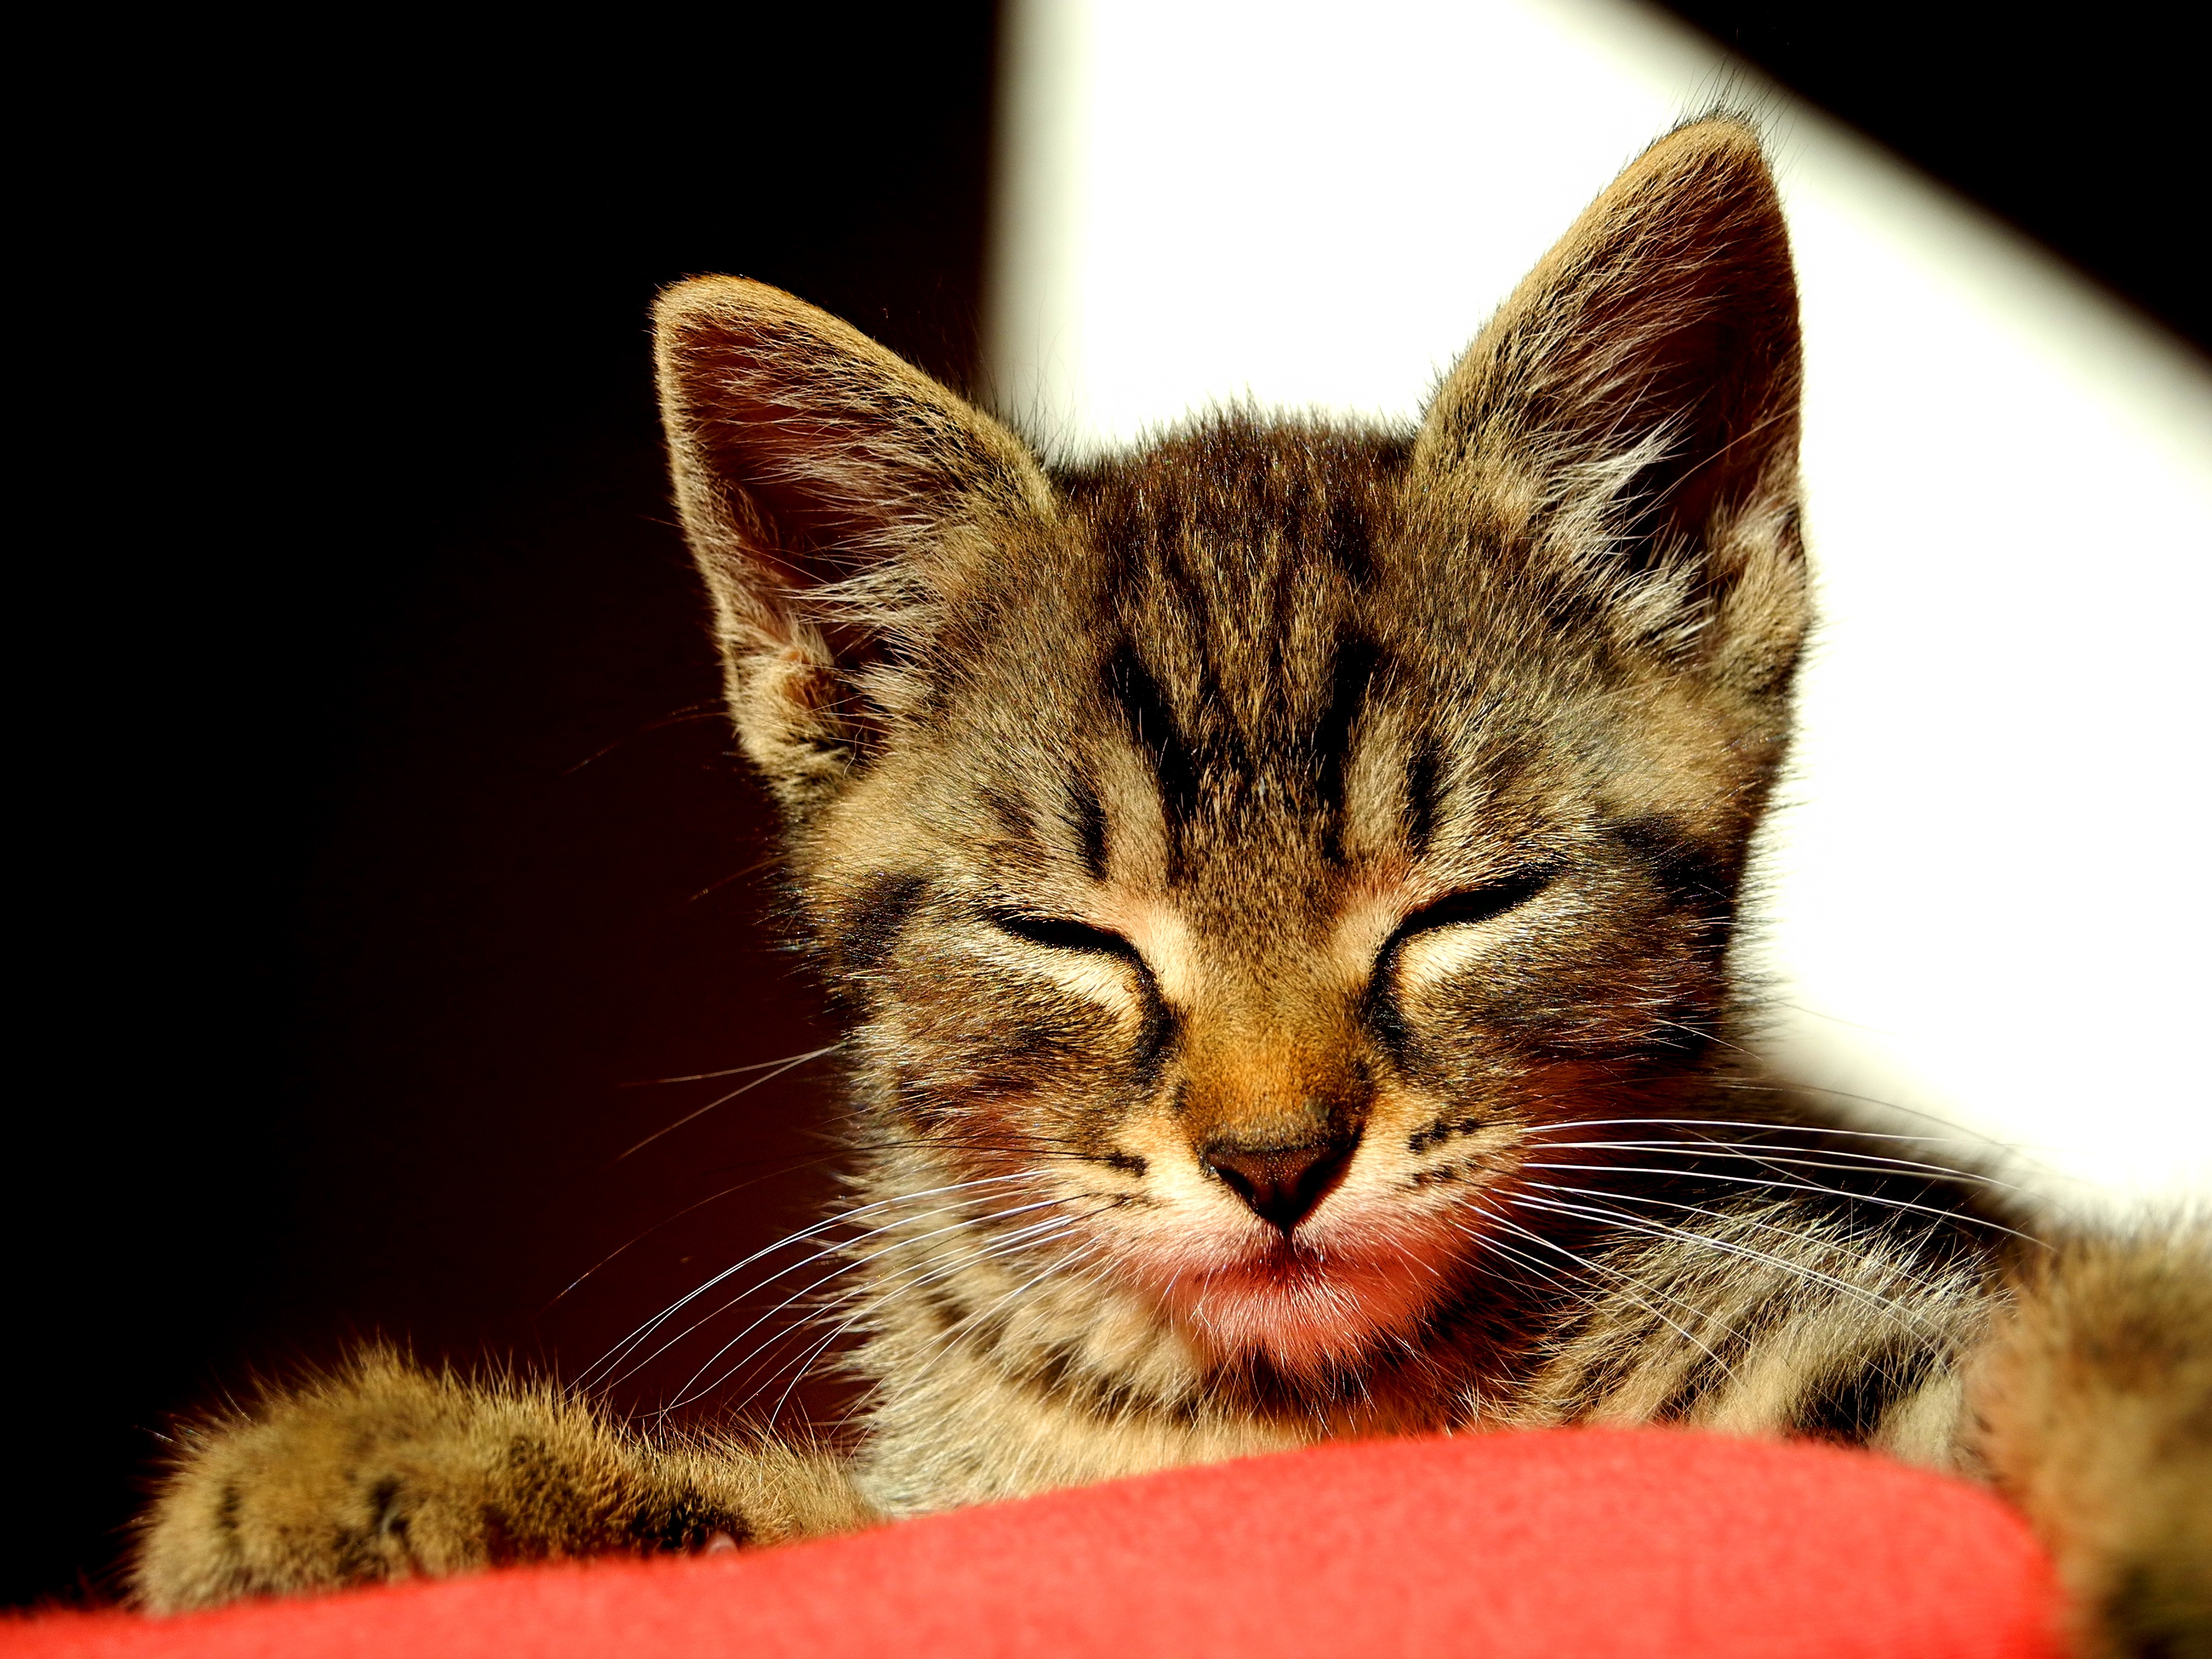
pet, kitten, cat, mammal, fauna, close up, nose, whiskers, vertebrate, domestic cat, tabby cat, european shorthair, it lies, wild cat, small to medium sized cats, cat like mammal, domestic short haired cat, pixie bob